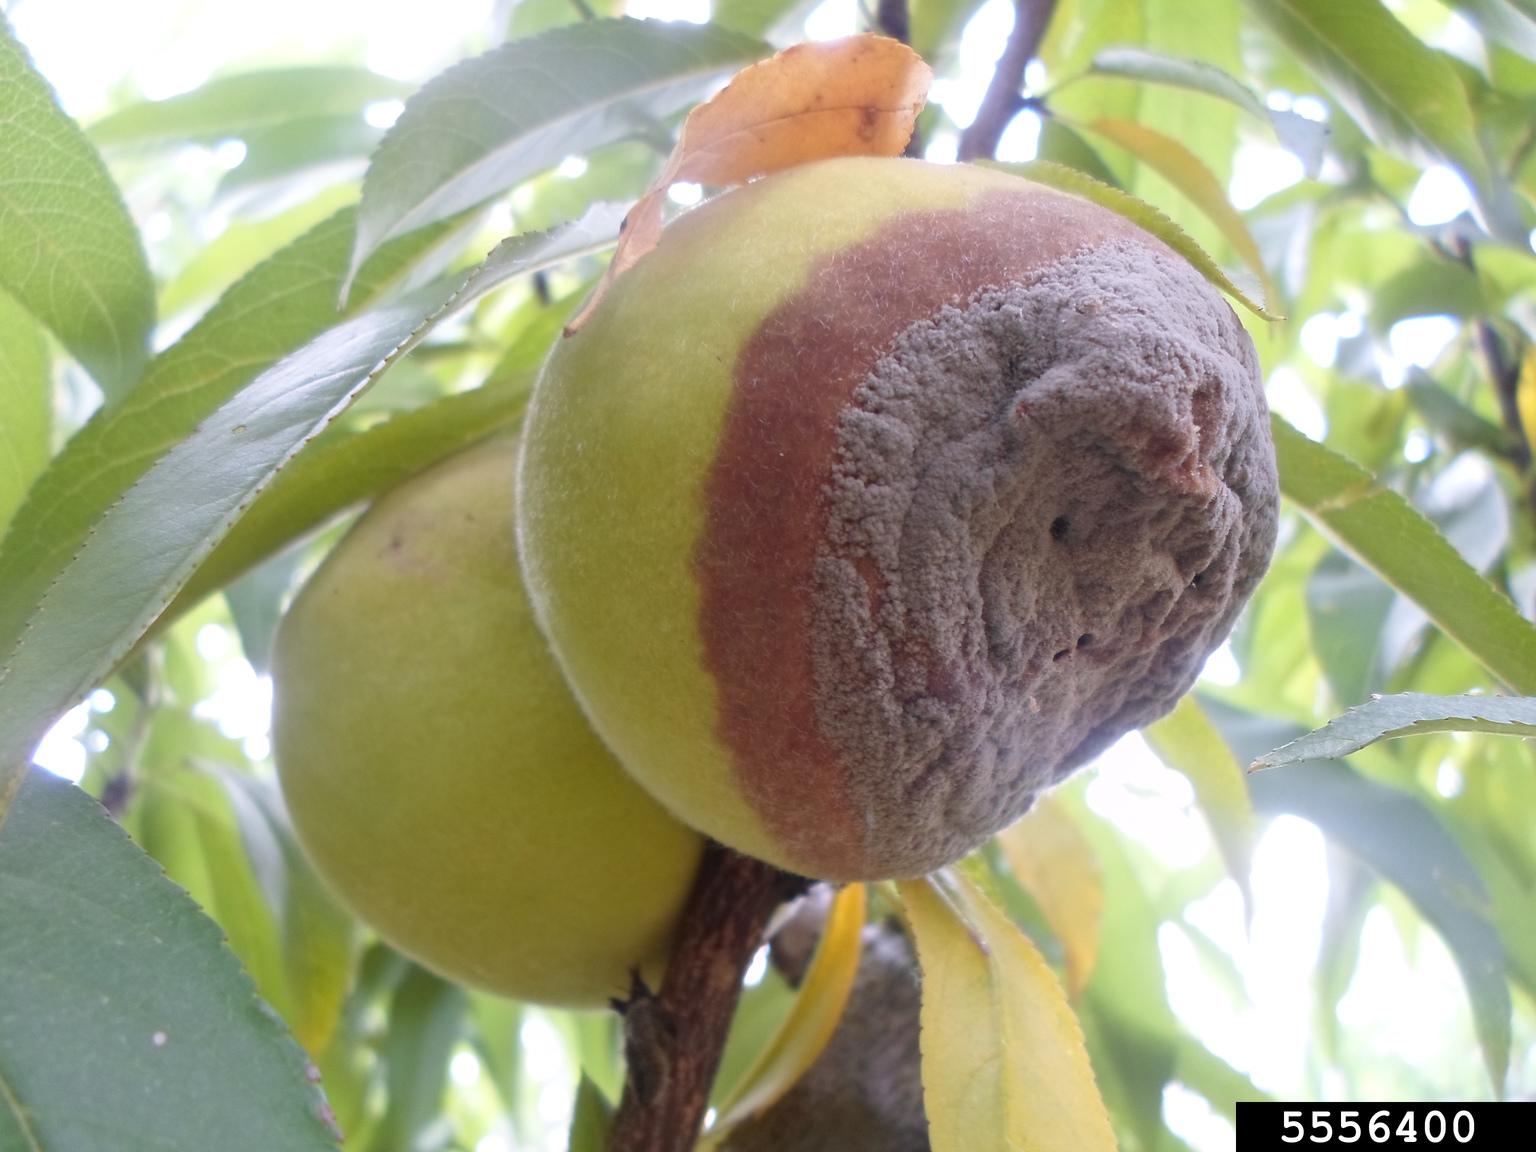
Plant: Peach
Disease: peach brown rot